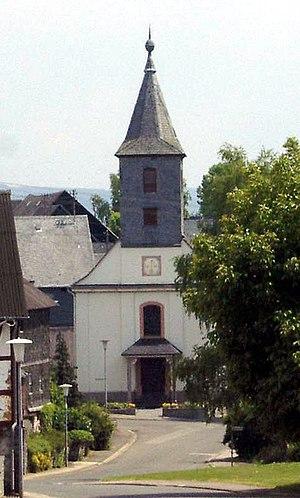
Womrath est une municipalité du Verbandsgemeinde Kirchberg, dans l'arrondissement de Rhin-Hunsrück, en Rhénanie-Palatinat, dans l'ouest de l'Allemagne.